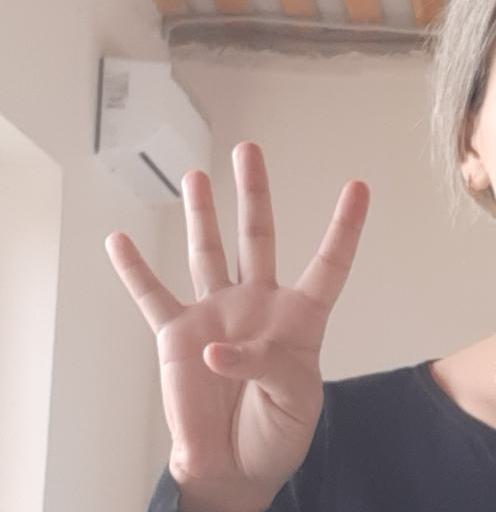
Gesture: four